2009 swine flu pandemic

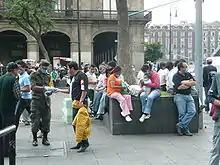
Mexican soldiers distributing protective masks to citizens

Initially called an "outbreak", widespread H1N1 infection was first recognized in the state of Veracruz, Mexico, with evidence that the virus had been present for months before it was officially called an "epidemic". The Mexican government closed most of Mexico City's public and private facilities in an attempt to contain the spread of the virus; however, it continued to spread globally, and clinics in some areas were overwhelmed by infected people. The new virus was first isolated in late April by American and Canadian laboratories from samples taken from people with flu in Mexico, Southern California, and Texas. Soon the earliest known human case was traced to a case from 9March 2009 in a 5-year-old boy in La Gloria, Mexico, a rural town in Veracruz. In late April, the World Health Organization (WHO) declared its first ever "public health emergency of international concern", or PHEIC, and in June, the WHO and the U.S. CDC stopped counting cases and declared the outbreak a pandemic.